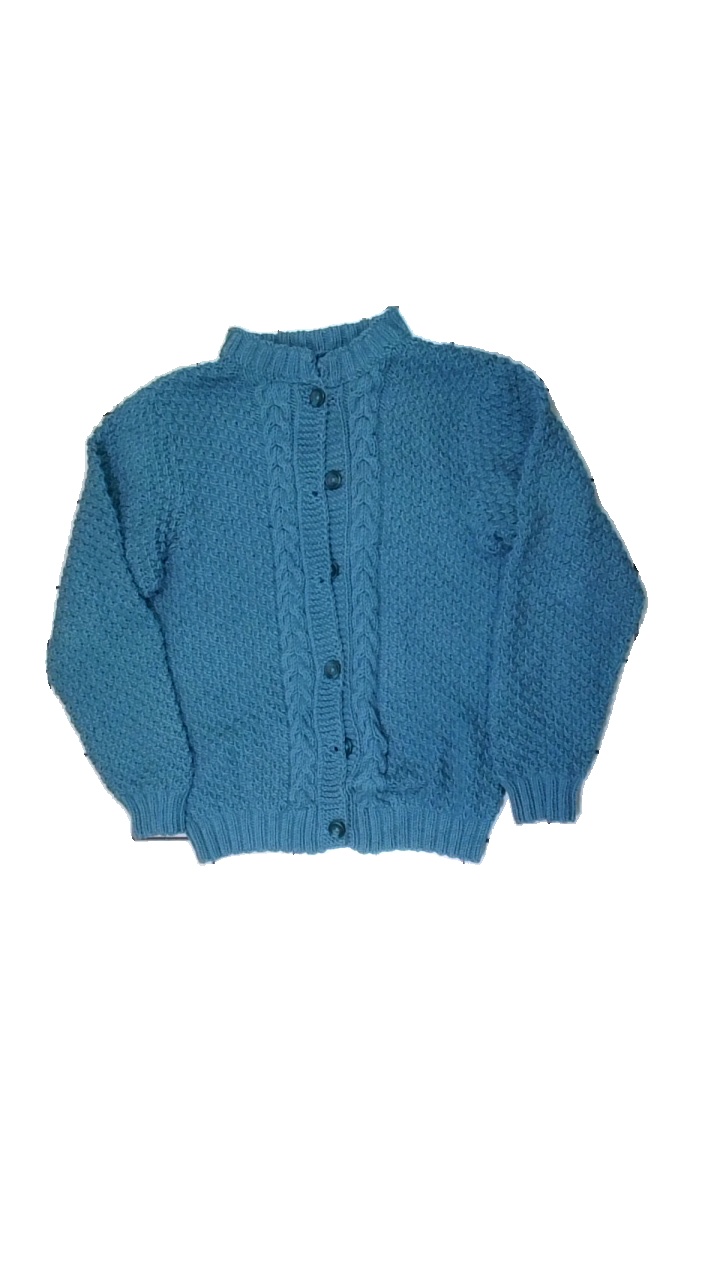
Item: Sweater (Ladies)
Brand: Missing
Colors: Blue
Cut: Regular
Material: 50% cotton, 50% wool
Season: Winter
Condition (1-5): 5
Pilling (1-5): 5
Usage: Reuse
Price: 100-150